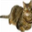
Label: cat